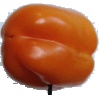
Label: orange_pepper